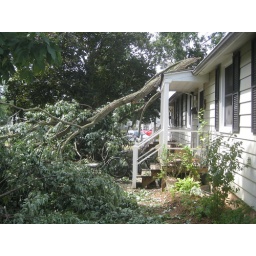
A tree fell on my house. No damage---even to the bikes and inflatable kayak in the front yard.